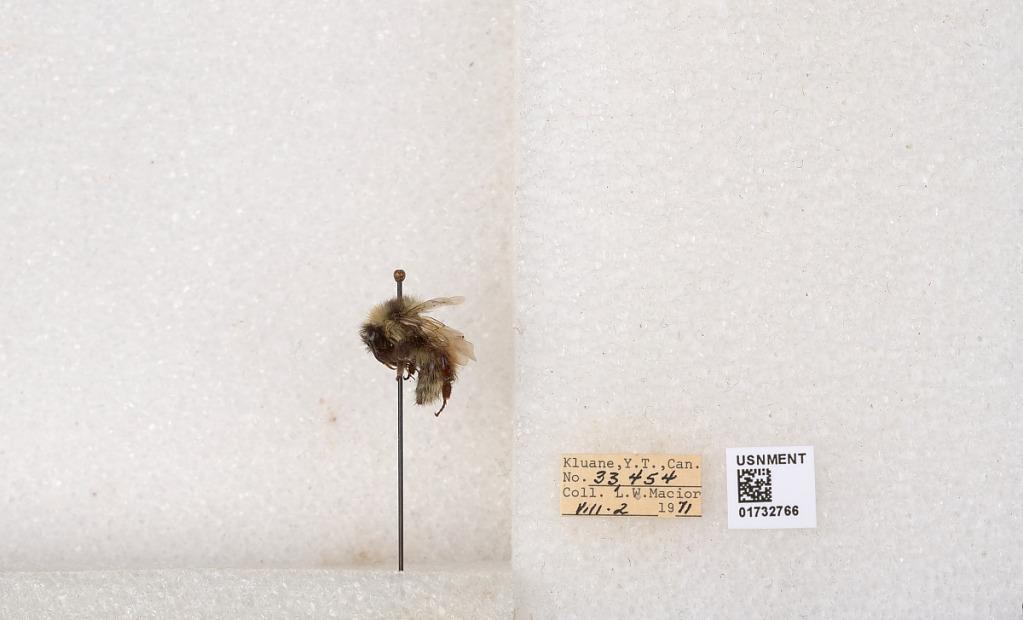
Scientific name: Bombus (Pyrobombus) sylvicola Kirby
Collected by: L. Macior
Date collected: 1971-8-2
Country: Canada
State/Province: Yukon Teritory
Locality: Kluane National Park and Reserve
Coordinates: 60.7493, -139.504